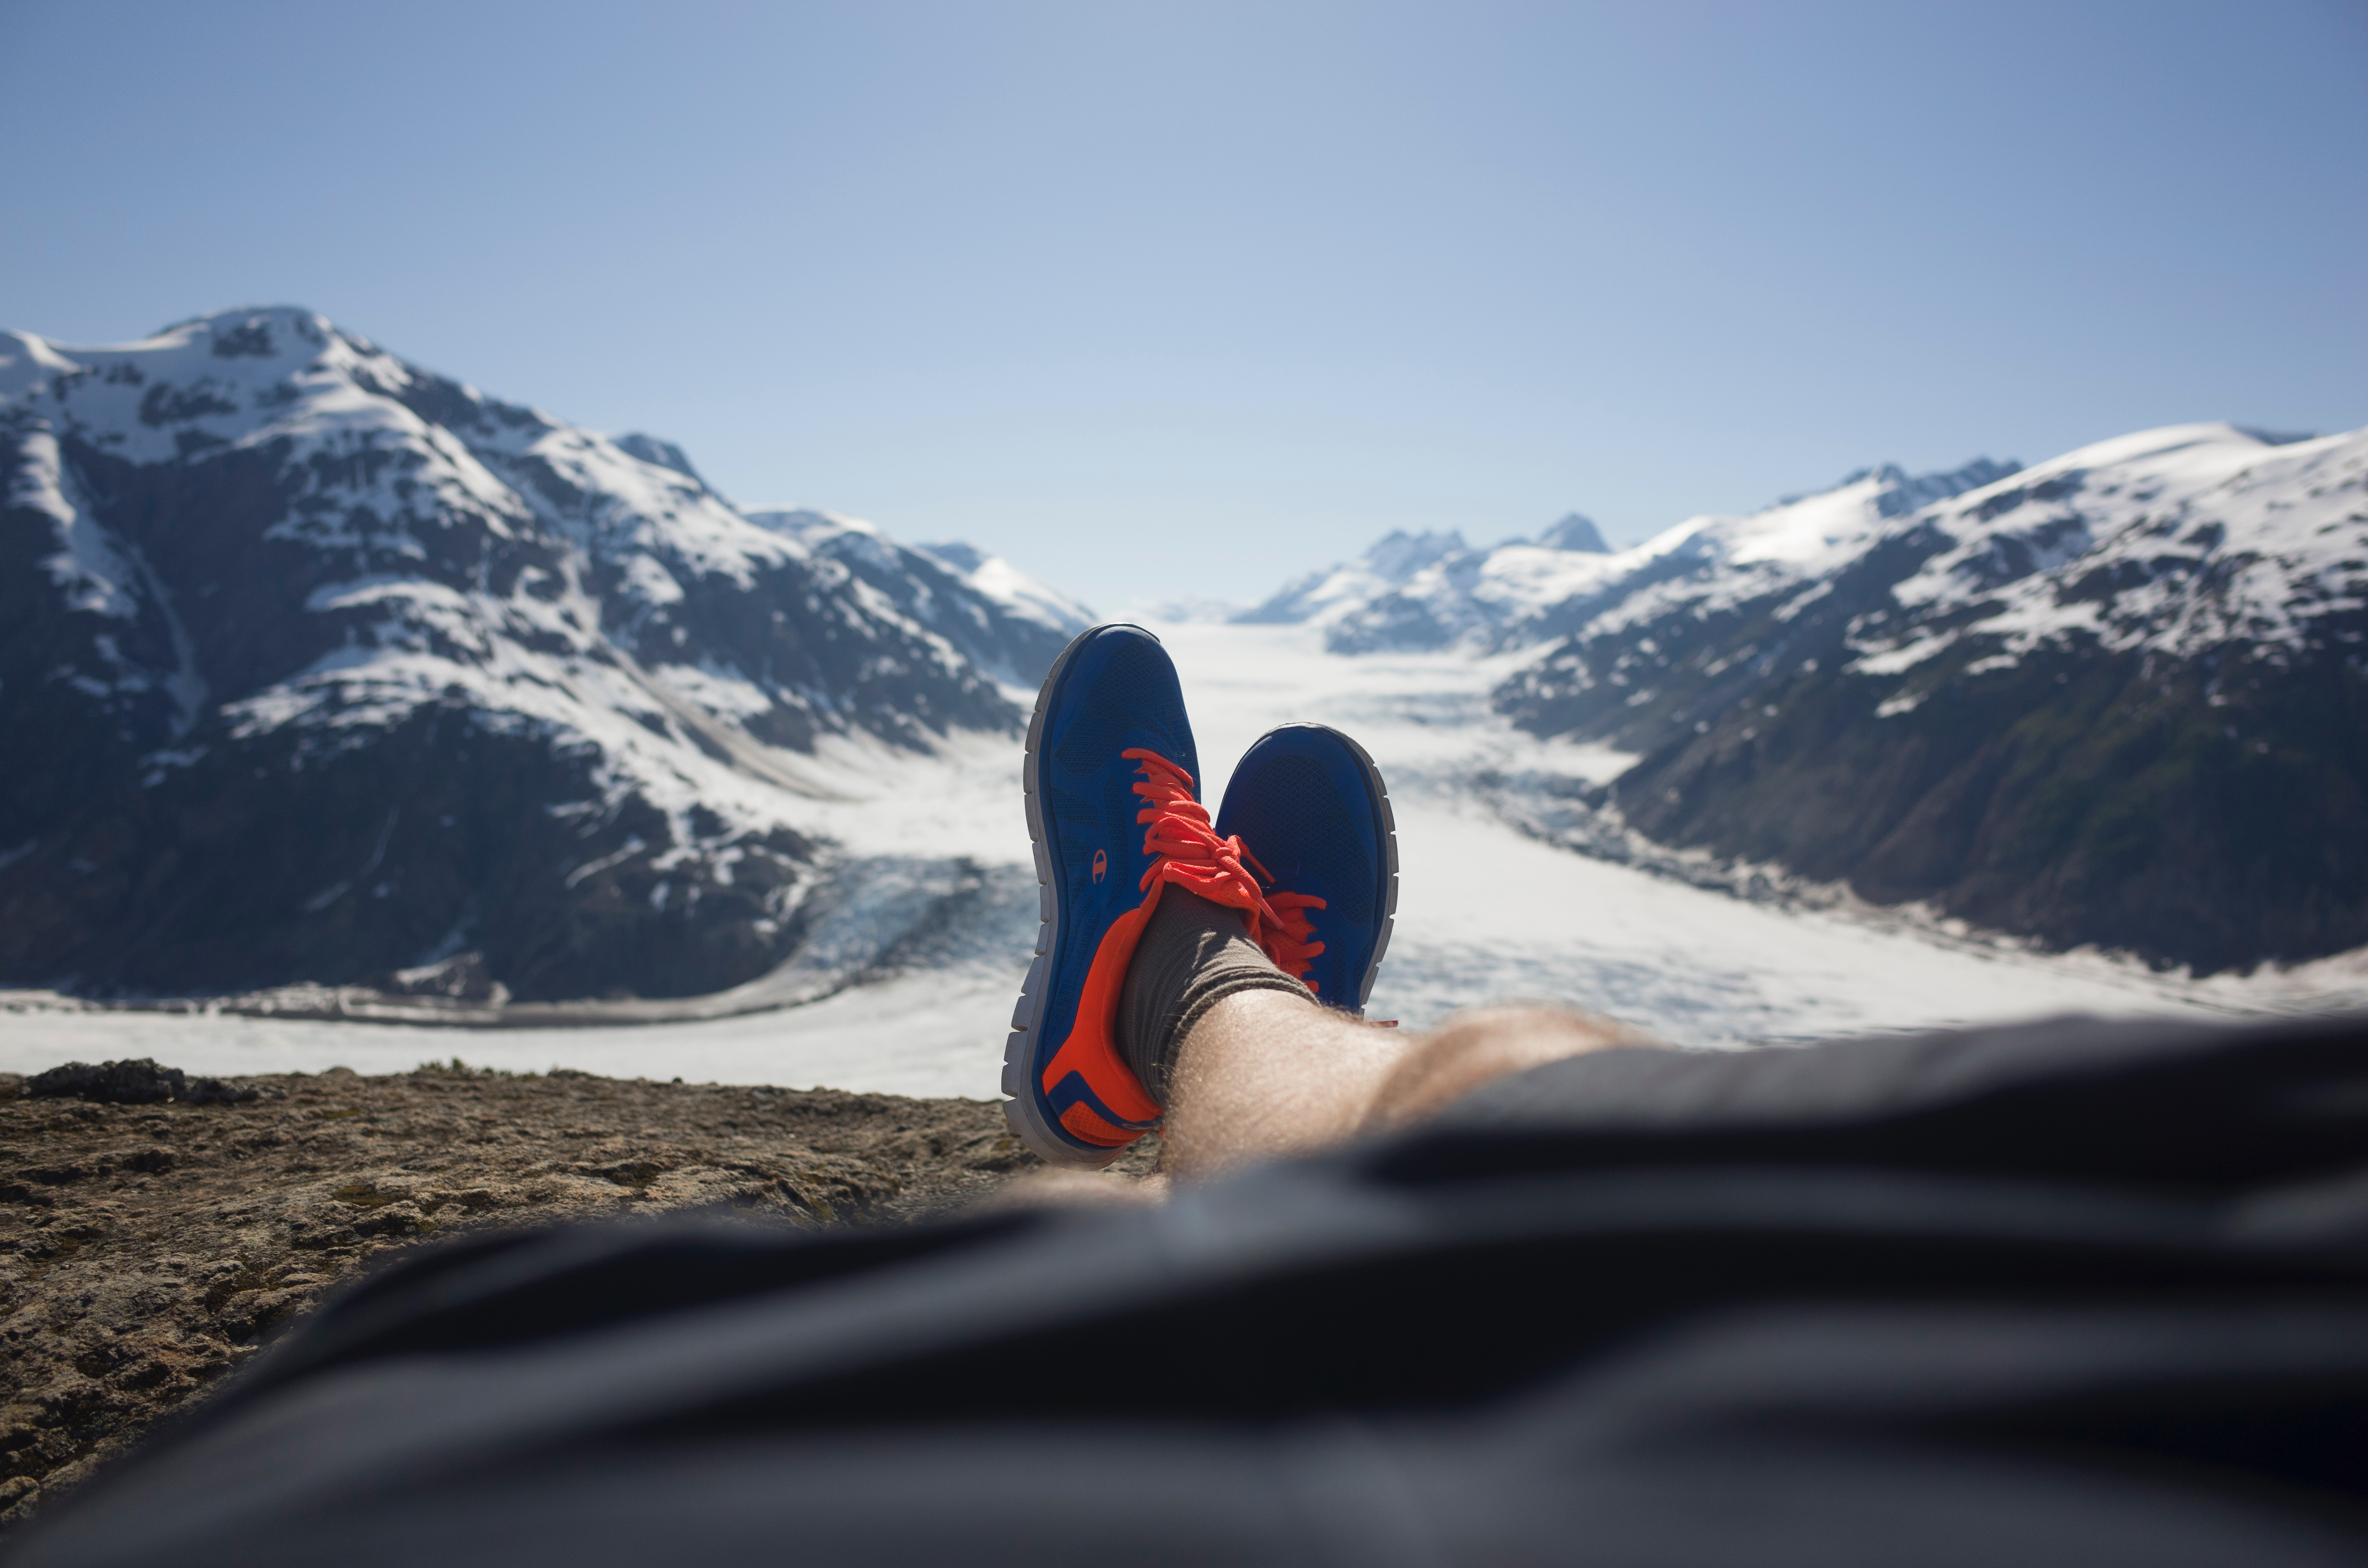
mountain, snow, winter, mountain range, extreme sport, summit, mountaineering, sports, mountainous landforms, glacial landform